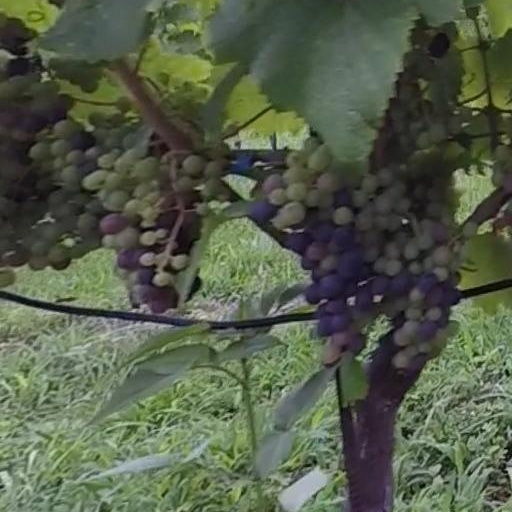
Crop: grape